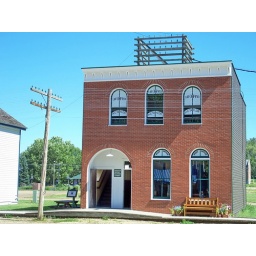
Telegraph company office building at Fort Edmonton Historic Park in Edmonton, Alberta. July 2008.